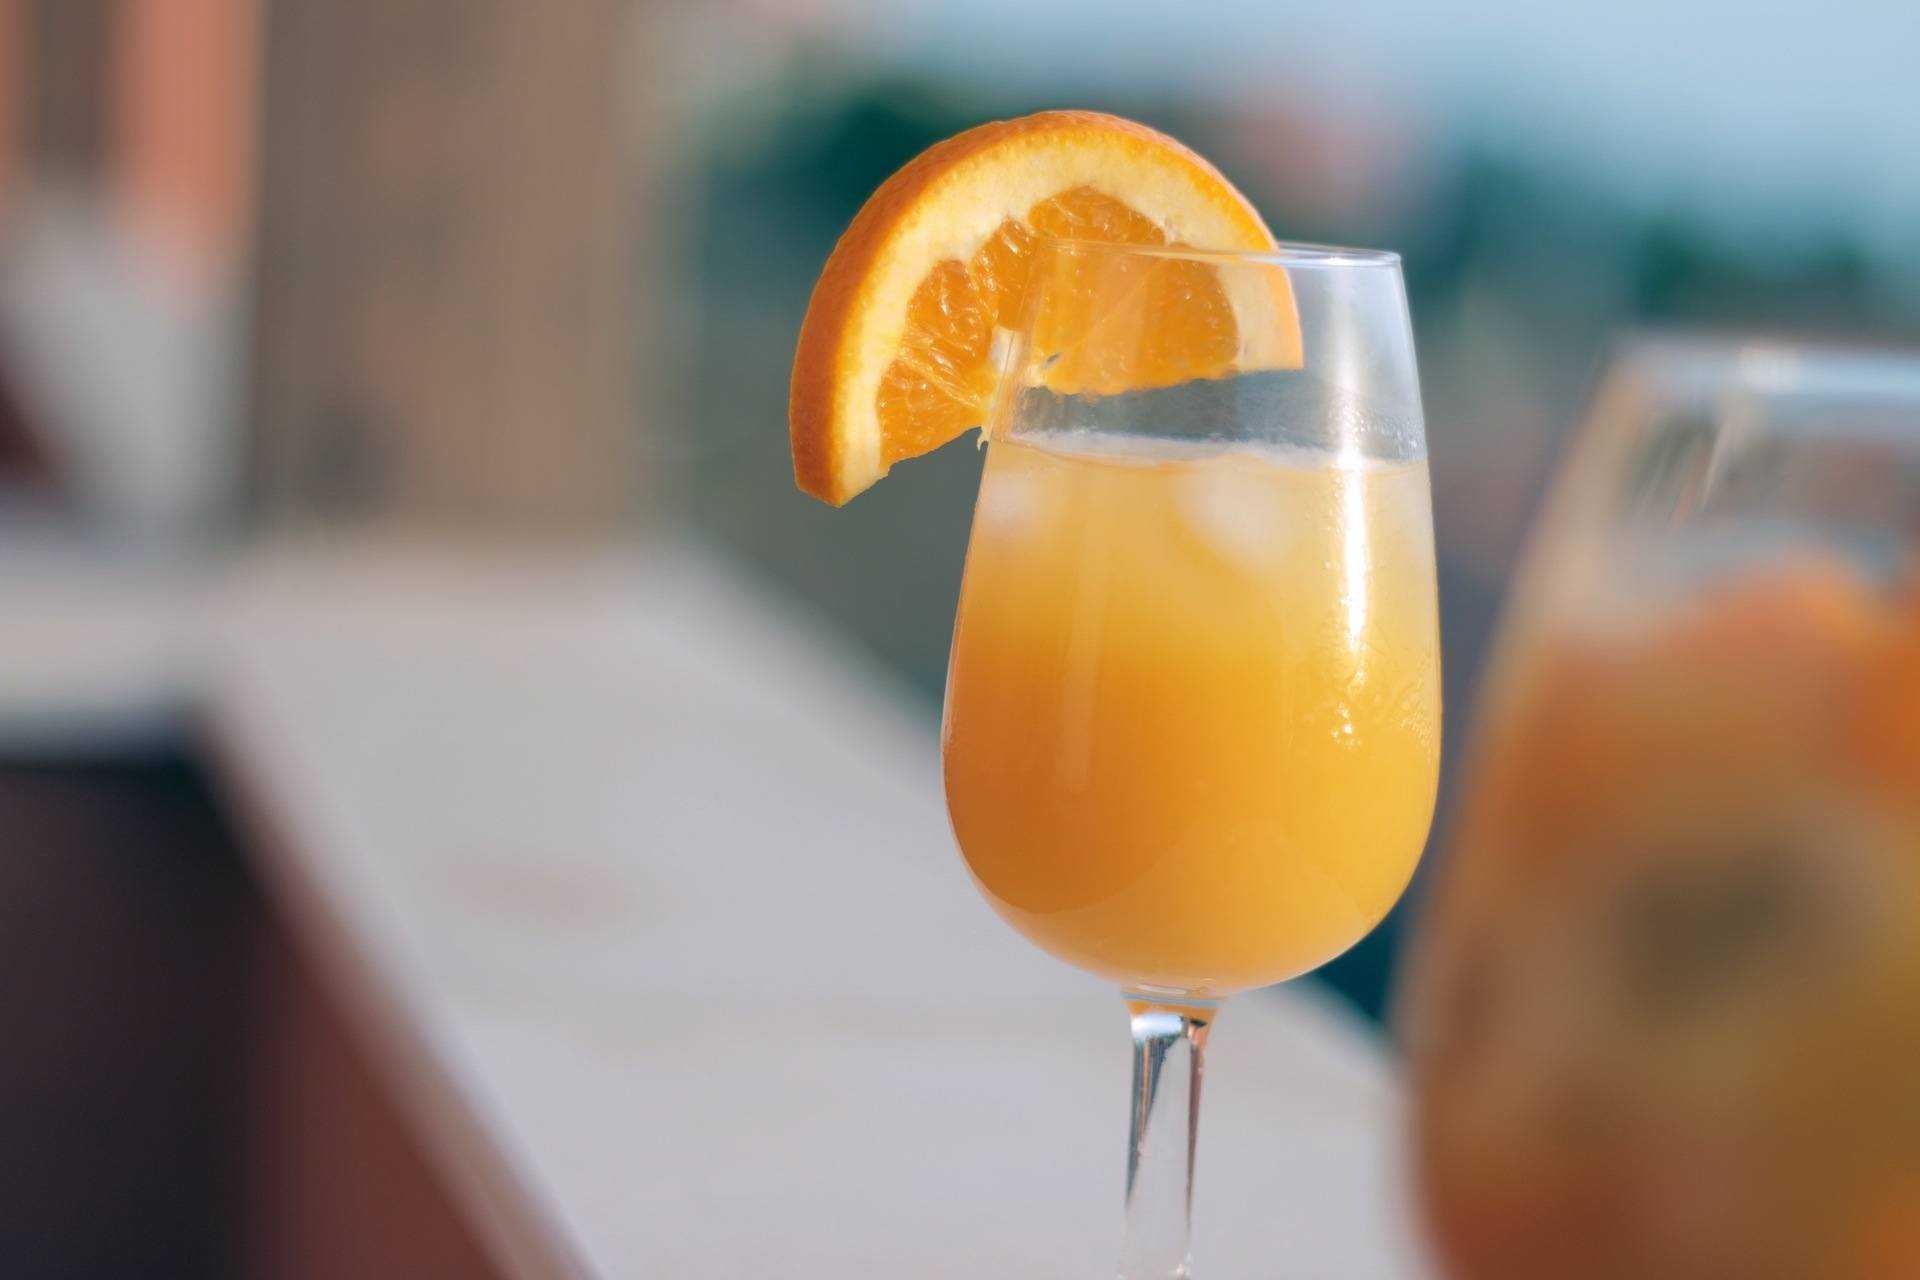
Label: Orange